James E. Murray

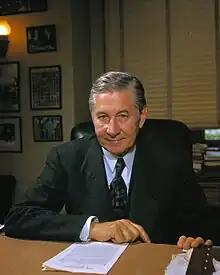
Murray in 1949

James Edward Murray (May 3, 1876March 23, 1961) was an American politician and United States senator from Montana, and a liberal leader of the Democratic Party. He served in the United States Senate from 1934 until 1961.